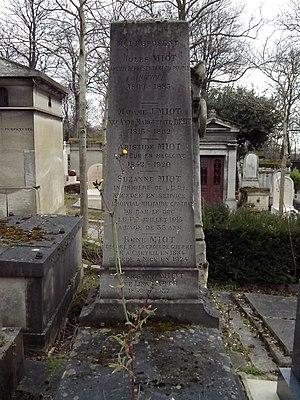
Jules Miot, né à Autun le 13 septembre 1809 et mort le 9 mai 1883 à Saint-Maur-des-Fossés, est un homme politique français démocrate-socialiste et une personnalité de la Commune de Paris.